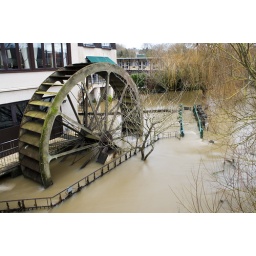
Taken from the bridge across the river Avon (Mill Lane) in Bathampton during 2008 flood next to the old mill. England